List of Orange Is the New Black characters

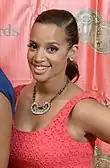
Dascha Polanco

Dayanara "Daya" Diaz (played by Dascha Polanco) – A Puerto Rican inmate with artistic talents. She is the daughter of Aleida Diaz, with whom she has a strained relationship, as her mother often ignored her and her sisters as young girls in favor of going out and partying. Daya is often criticized by her fellow Hispanic inmates because she cannot speak fluent Spanish. She developed a romantic relationship with prison guard John Bennett and became pregnant with his child. Knowing that Bennett could be imprisoned for impregnating her, Daya joined forces with Red to trick Mendez into having sex with her so that he can be blamed for her pregnancy. During the second season, she is shown to be increasingly hormonal and emotional due to the pregnancy, a contrast from her sweet demeanor in the first season. She begins to believe that Bennett should serve time for her pregnancy in order to allow them to be together and raise their child after they are both released.